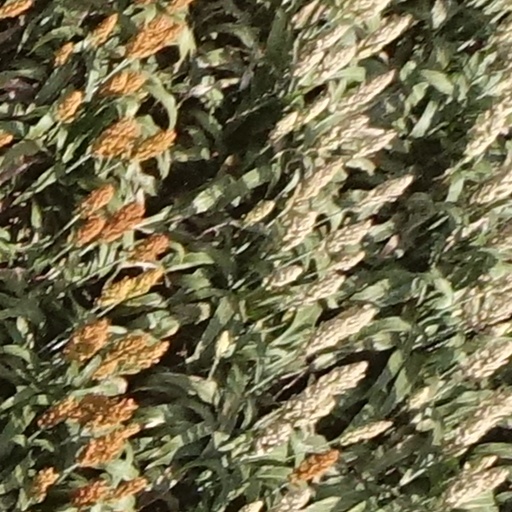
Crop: sorghum